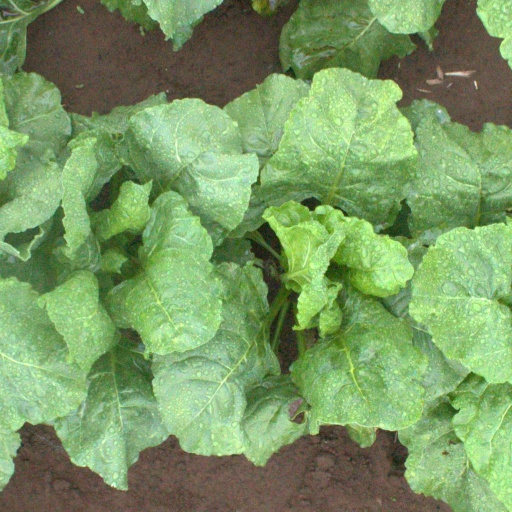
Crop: sugar beet